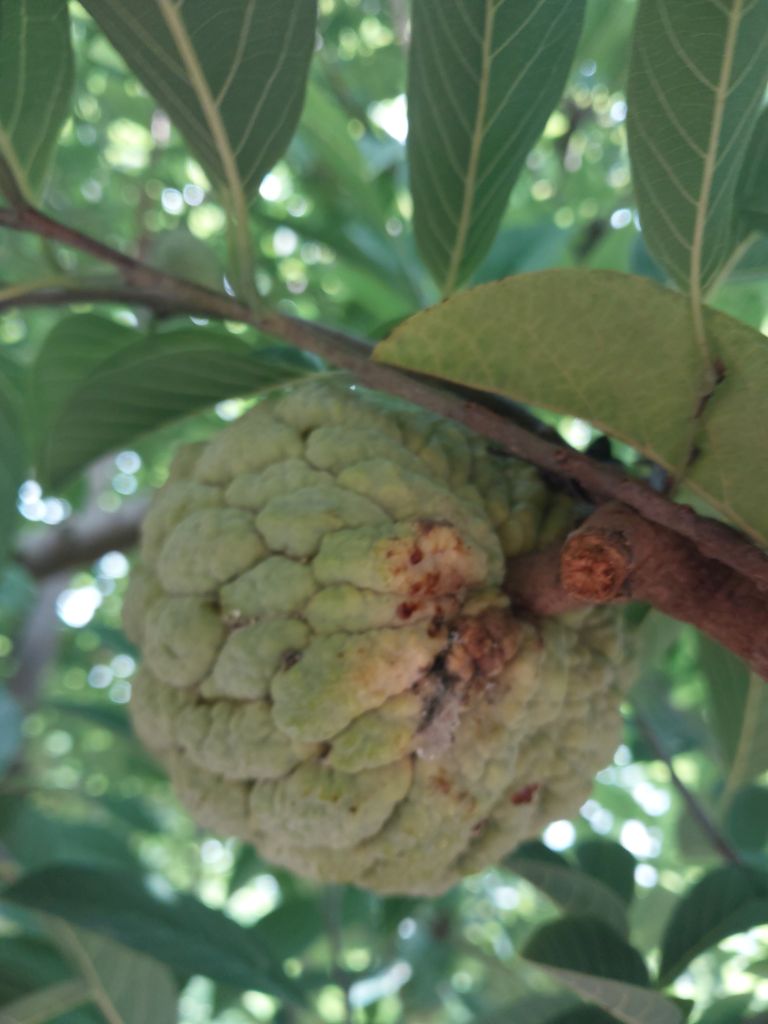
Disease label: Athracnose